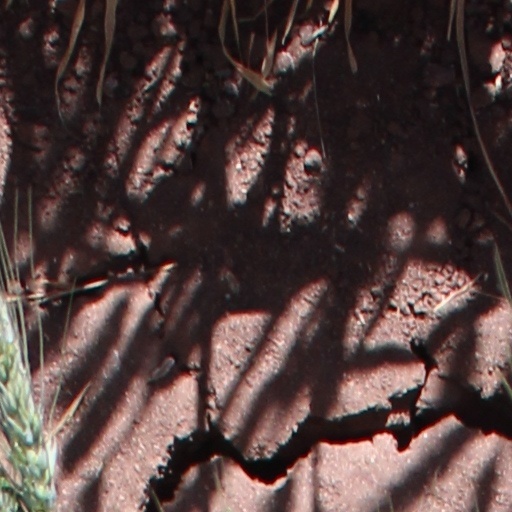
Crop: wheat